Myra Hemmings

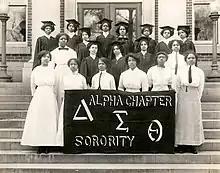
Delta Sigma Theta founders, 1913, at Howard University. Myra Davis Hemmings at the far left, back row.

At Howard University in Washington, D.C., Davis was a part of the group of seven who joined the "Alpha chapter" of Alpha Kappa Alpha in 1912; she served as its president. A dichotomy ensued between the newly initiated "Alpha chapter" women who lived on campus and the rest of the organization who lived off campus. The neophytes led by Davis wanted to change the name.and voted to reorganize Alpha Kappa Alpha into Delta Sigma Theta on January 13, 1913. In this meeting she was elected president of Delta Sigma Theta"."